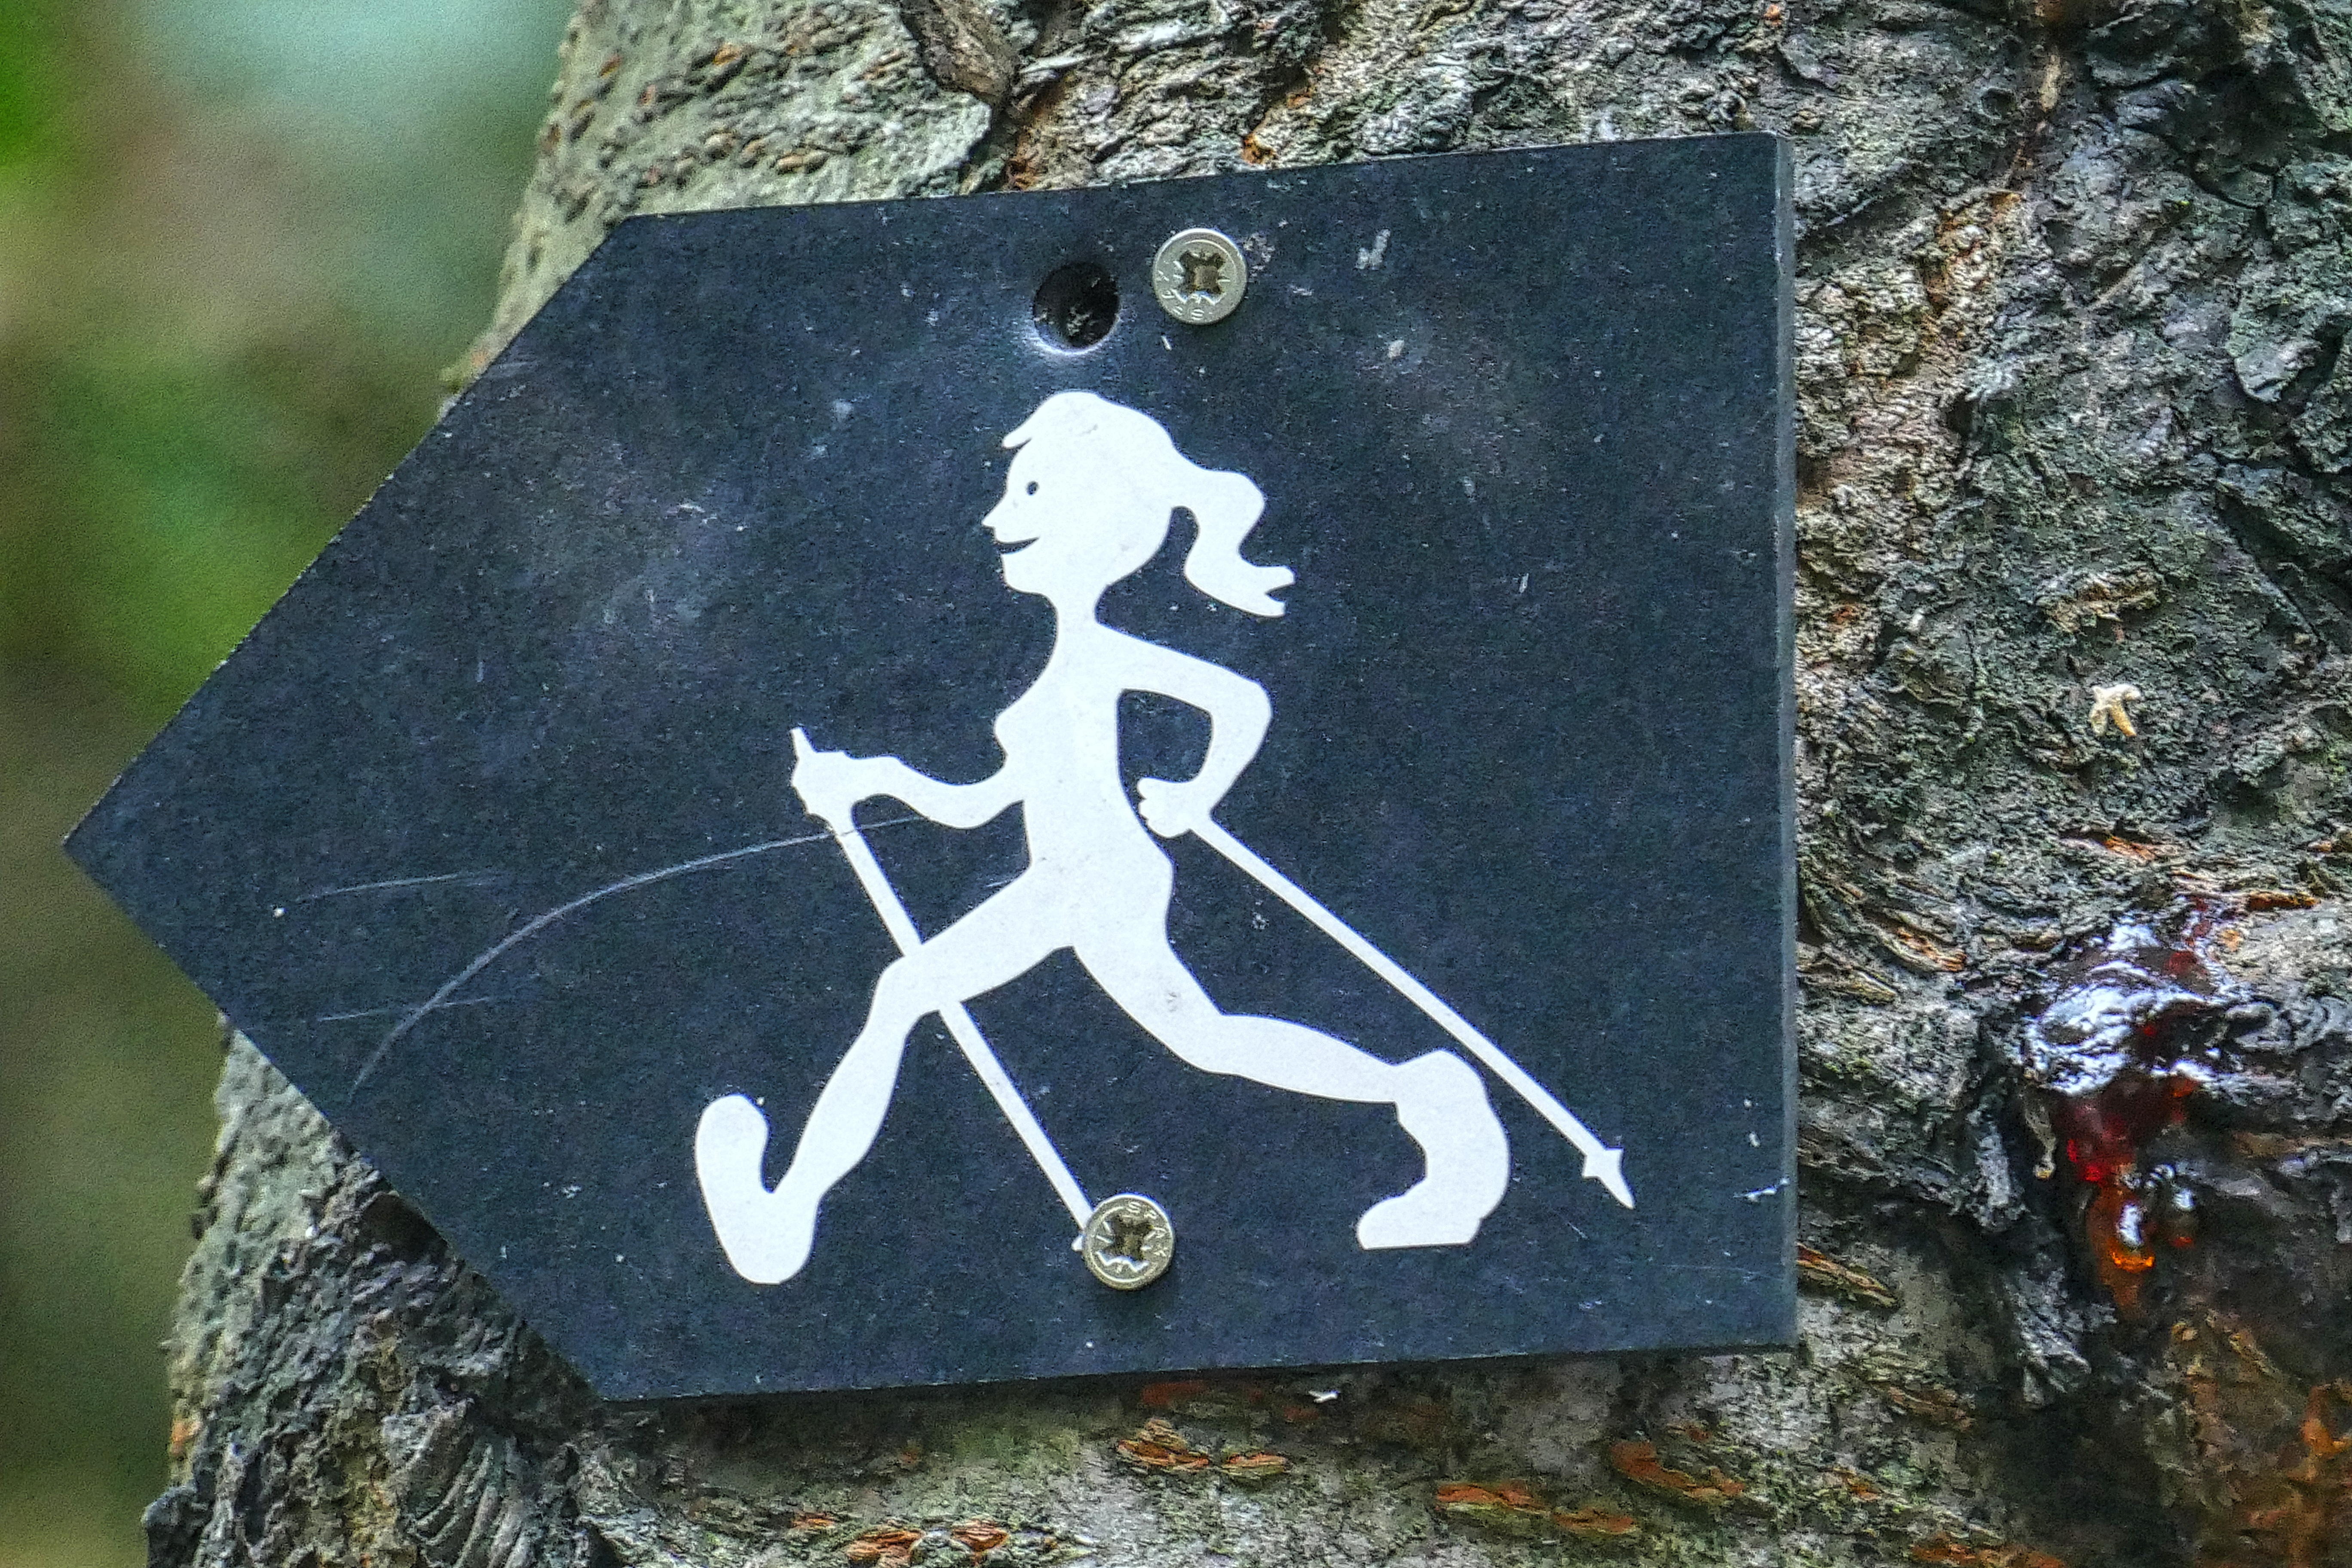
tree, nature, forest, walking, hiking, number, symbol, note, art, characters